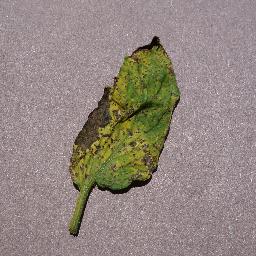
Label: Tomato___Septoria_leaf_spot